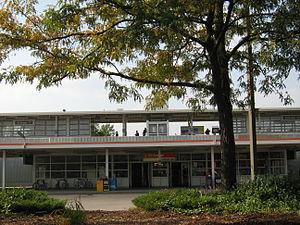
35/Archer est une station aérienne de la ligne orange du métro de Chicago située au croisement de Archer Avenue et de 35th Street et de Leavitt Street. La station se trouve dans le quartier de McKinley Park à proximité d'un quartier commercial.